Pleurodont

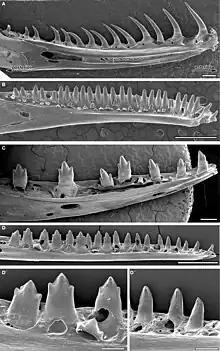
Various squamate jaws viewed from the inside, showing pleurodonty

Pleurodont is a form of tooth implantation common in reptiles of the order Squamata, as well as in at least one temnospondyl. The vestibular (outer) side of pleurodont teeth are fused (ankylosed) to the inner surface of the jaw bones which host them. The lingual (tongue) side of pleurodont teeth are not attached to bone, and instead are typically held in place by connective ligaments. This contrasts with thecodont implantation, in which the teeth are set in sockets and surrounded by bone on all sides.